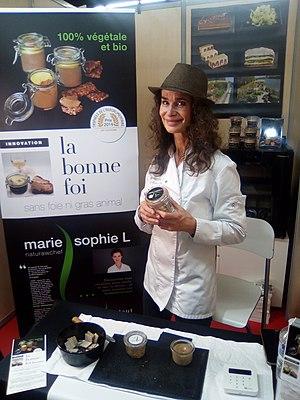
Marie-Sophie L. vendant sa terrine végétale au salon Saveurs des plaisirs gourmands.
Marie-Sophie L., de son vrai nom Marie-Sophie Pochat, est une actrice et cuisinière crudivoriste française, née à Poissy le 14 février 1963.
Le foie gras est une spécialité culinaire à base de foie gras frais issu de l'élevage et de l'engraissement par gavage des oies et des canards.